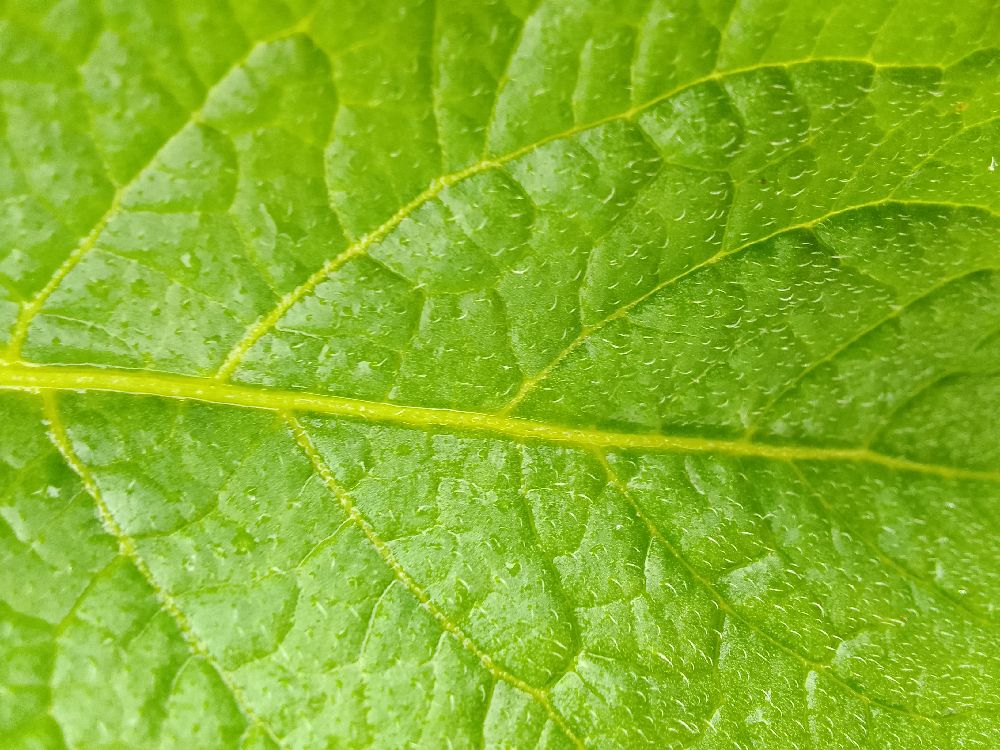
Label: Healthy